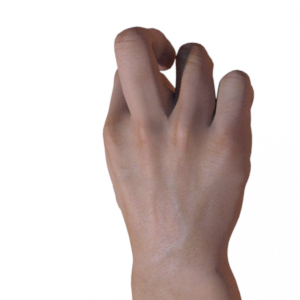
Label: rock